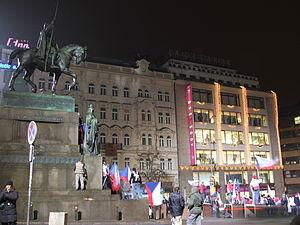
Place Venceslas, tournage d'une publicité pour l'operateur de la communication mobile, Prague 2005